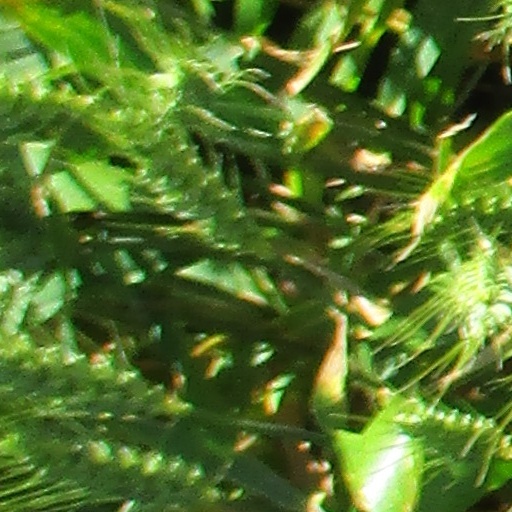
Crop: wheat